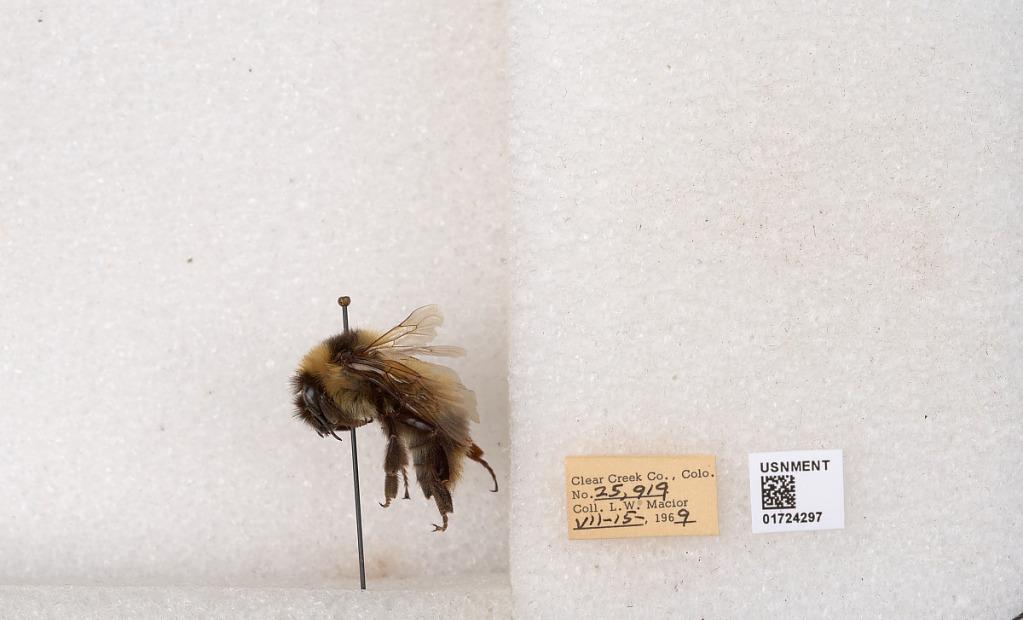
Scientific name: Bombus kirbyellus
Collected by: L. Macior
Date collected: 1969-7-15
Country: United States
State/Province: Colorado
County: Clear Creek
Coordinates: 39.6891, -105.644